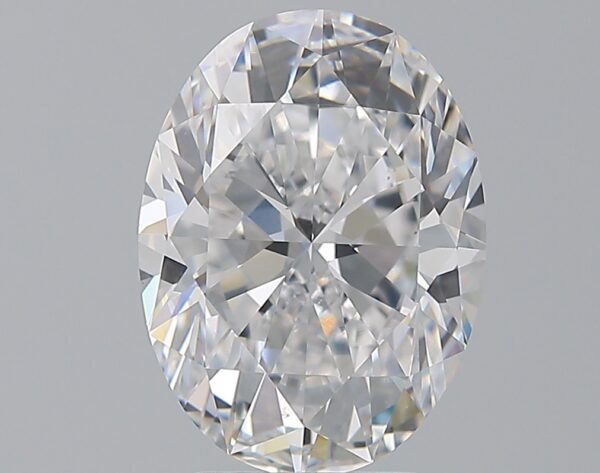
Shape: oval
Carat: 4
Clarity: SI1
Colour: D
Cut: EX
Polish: EX
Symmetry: EX
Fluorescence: F
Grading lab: GIA
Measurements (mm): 11.94 x 8.89 x 5.6